Burt Hummel

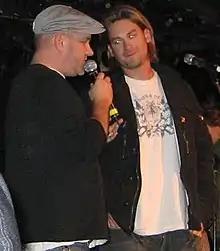
Mike O'Malley (pictured, "left") plays Burt Hummel on "Glee".

Murphy created Burt as "a working-class dude who's not okay with his son being gay, a guy who's having a tough time." The character is loosely based on his own father. He had O'Malley in mind when casting the role, and felt confident about his capability: "It's a real tour de force role and I knew what Mike could do. This isn't an after-school special. ... It's heavy and Mike has the ability to cut through the sentiment." He went on to say, "Mike's talent is deep. I will always write for Mike O'Malley." The actor did not have to audition, and was invited to read for the part by Murphy personally. The two men, along with Falchuk, had previously worked together on the television movie "Pretty/Handsome". While reading the first twenty pages of script, O'Malley was not initially enthusiastic about playing the role, as the character appeared to be an intolerant stereotype. He changed his mind, however, after realizing that Burt was to be portrayed as a more accepting man, with "grace and love that comes first for his son."